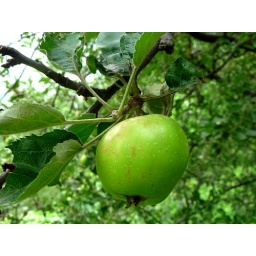
We took a treacherous hike near the town of Bobbio Pellice and passed about 50 apple trees along the way